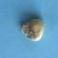
Maize quality: Bad